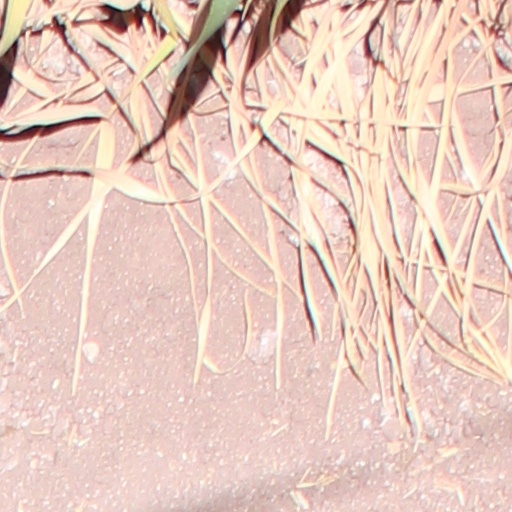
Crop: wheat